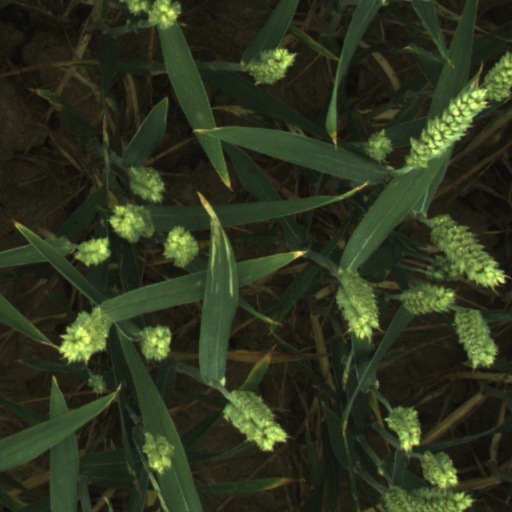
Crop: wheat